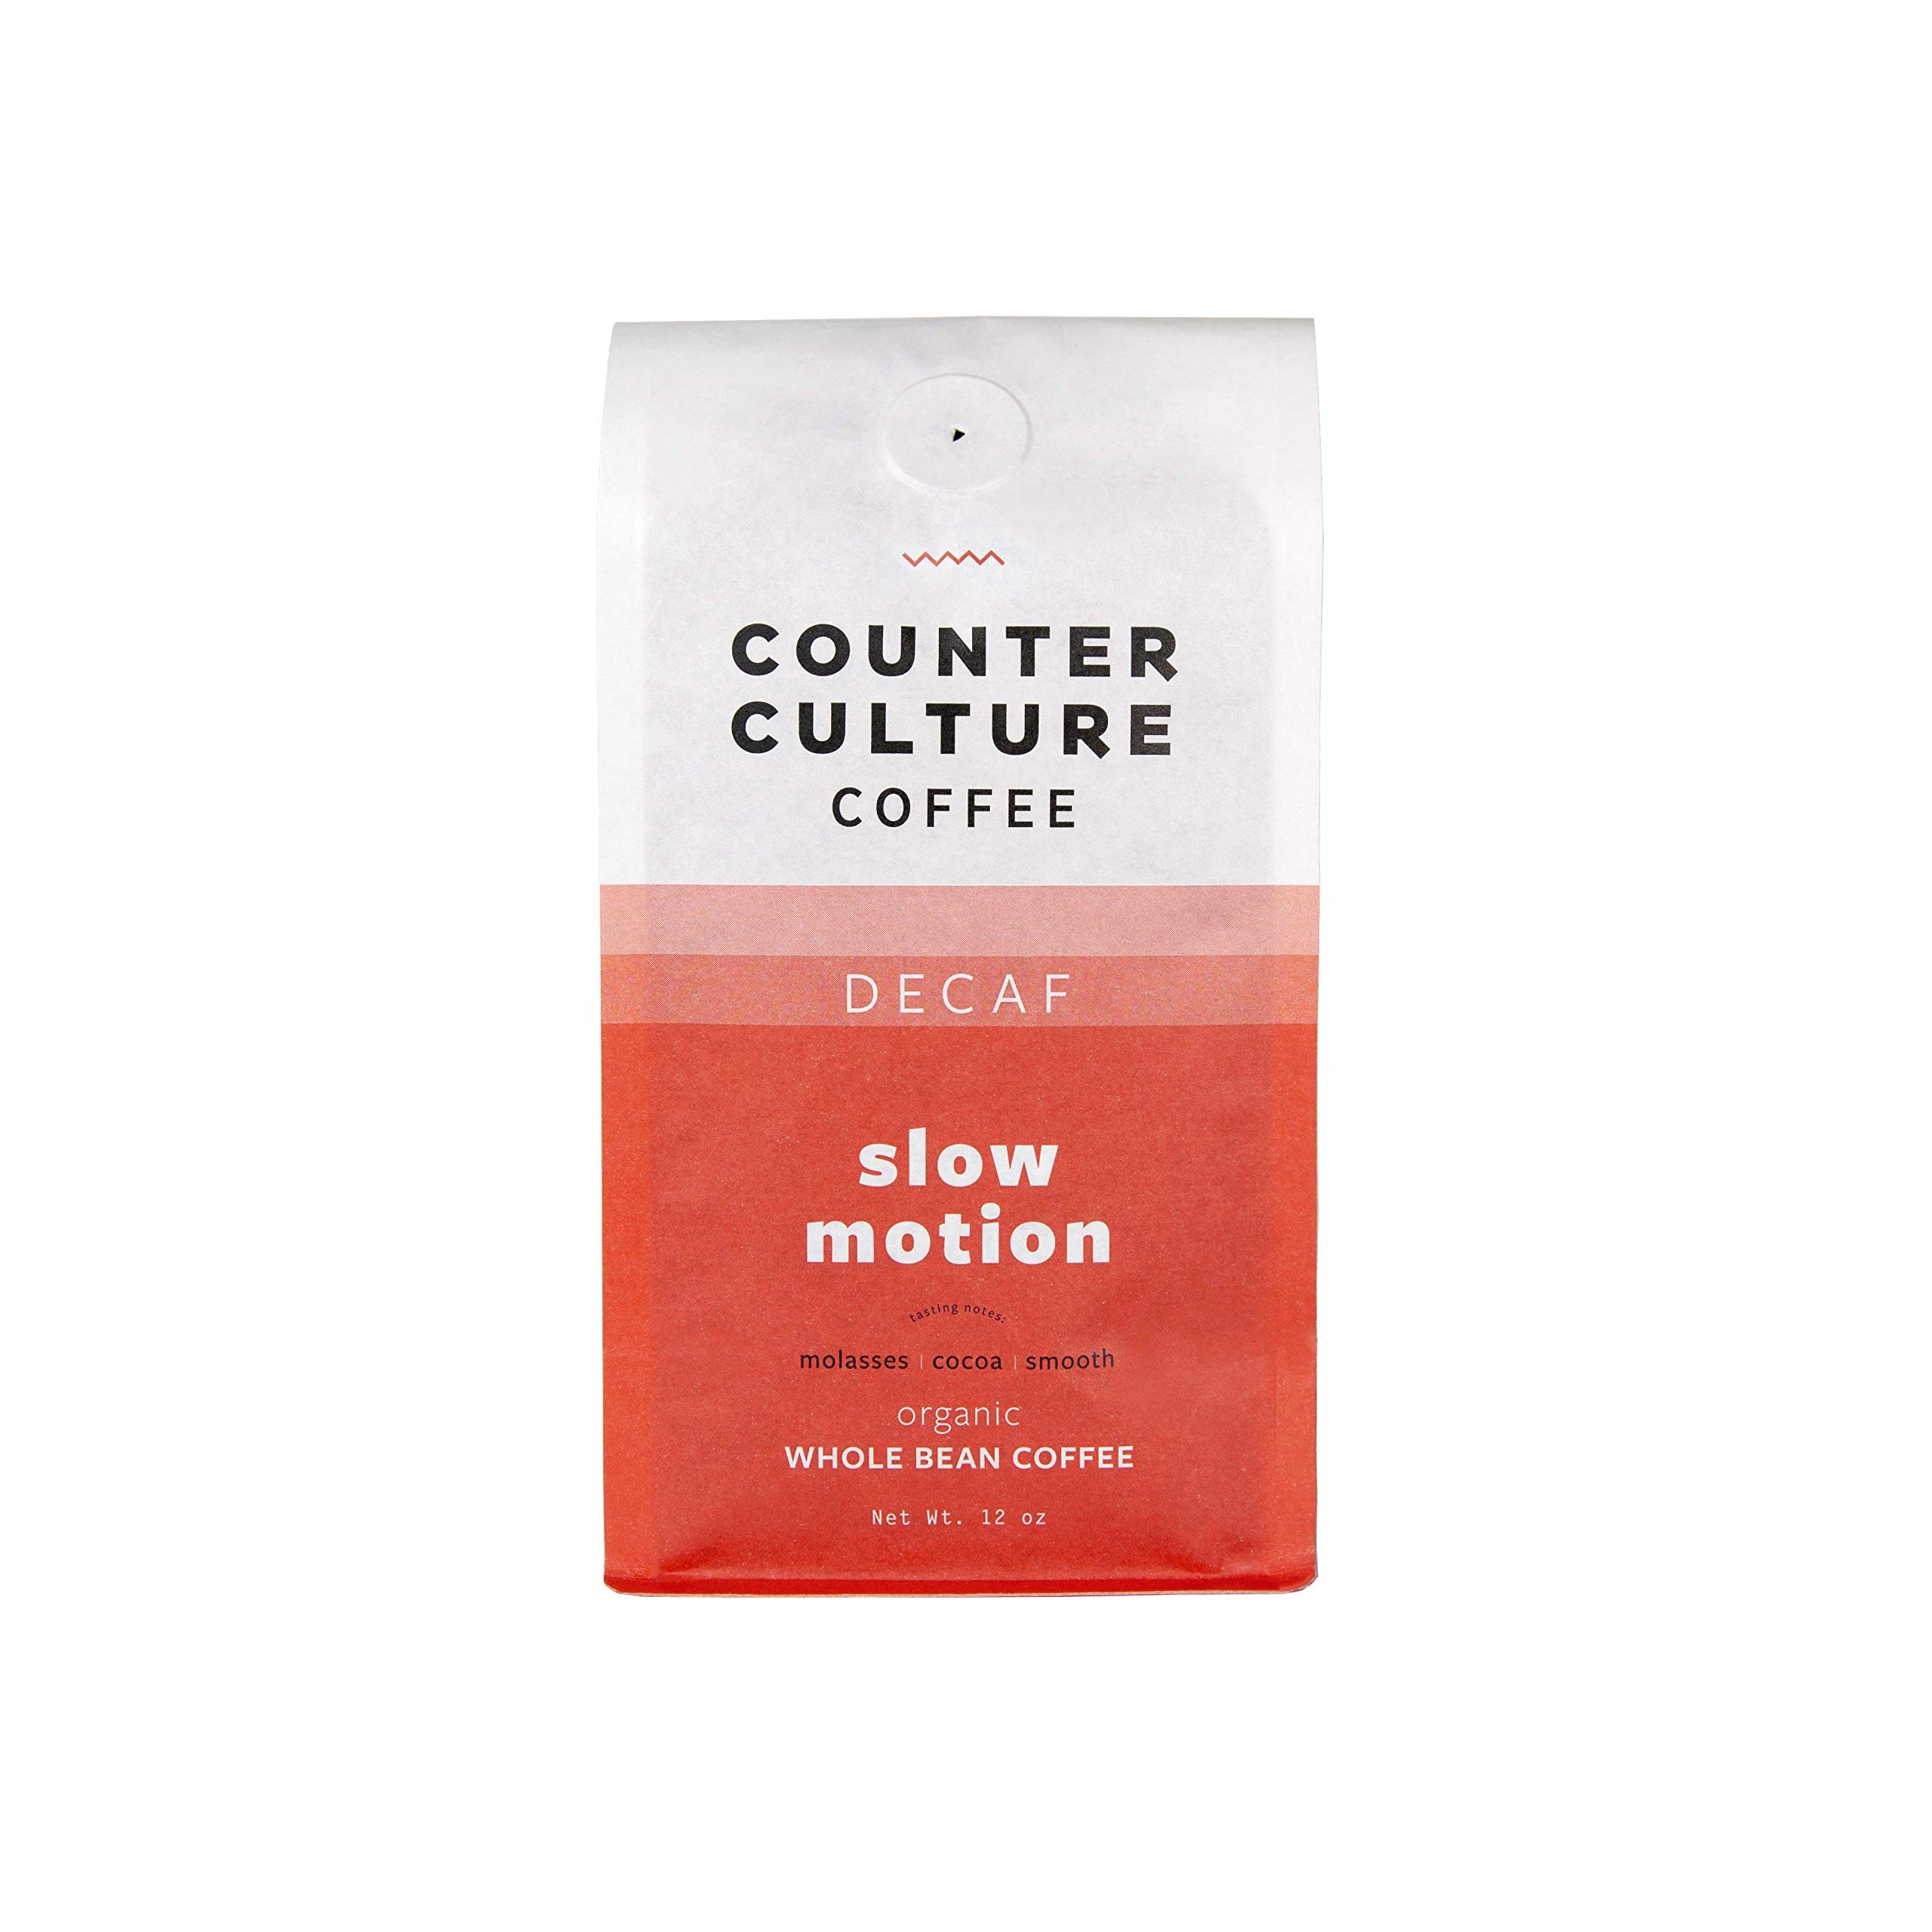
Item Name: Counter Culture Coffee Slow Motion Decaf - Medium Roast, Organic, Sustainably Farmed, Kosher, Whole Bean Coffee, 12 oz (1 Bag)
Bullet Point: WHOLE BEAN FRESHNESS: We preserve the true essence of our coffee until it reaches your cup. That's why our coffee is only available as whole beans, ensuring optimal freshness and flavor retention. Grind the beans just before brewing to unlock the full potential of this exquisite blend and enjoy a truly remarkable coffee experience.
Product Description: Counter Culture Coffee - Fresh Roasted Certified Organic Whole Bean Coffee (Kosher)
Value: 1.0
Unit: Count

Price: 13.49